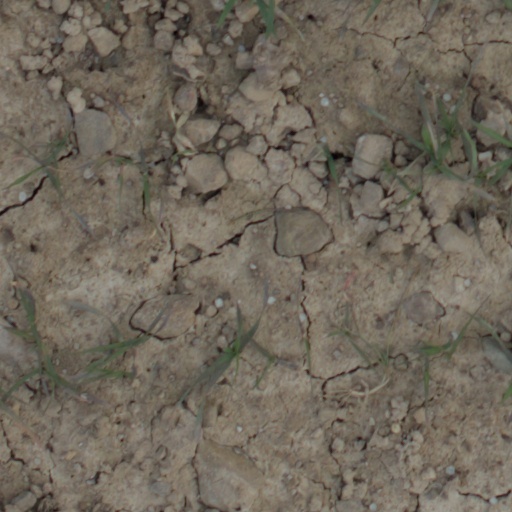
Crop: wheat